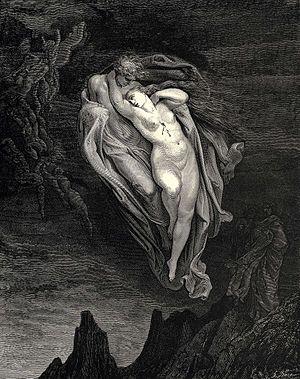
Francesca da Rimini ou Francesca da Polenta est une jeune Italienne dont les amours tragiques ont été immortalisées par Dante Alighieri dans la Divine Comédie.
Paolo et Francesca sont deux figures d'amants entrés grâce à Dante dans l'imaginaire sentimental populaire comme l'incarnation de la passion amoureuse par excellence.